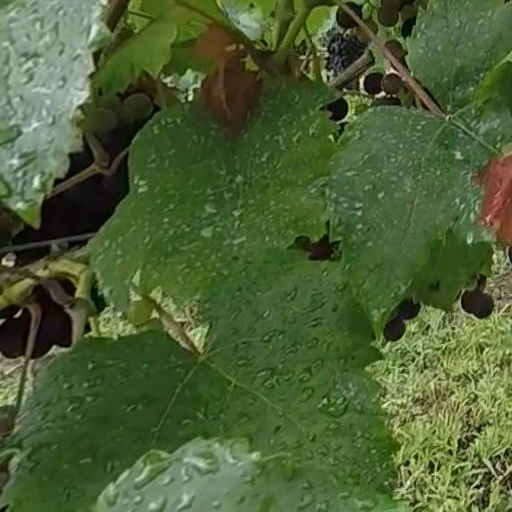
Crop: grape